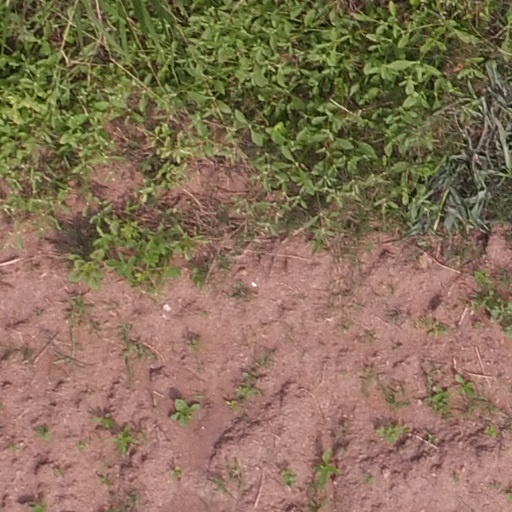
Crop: maize; corn